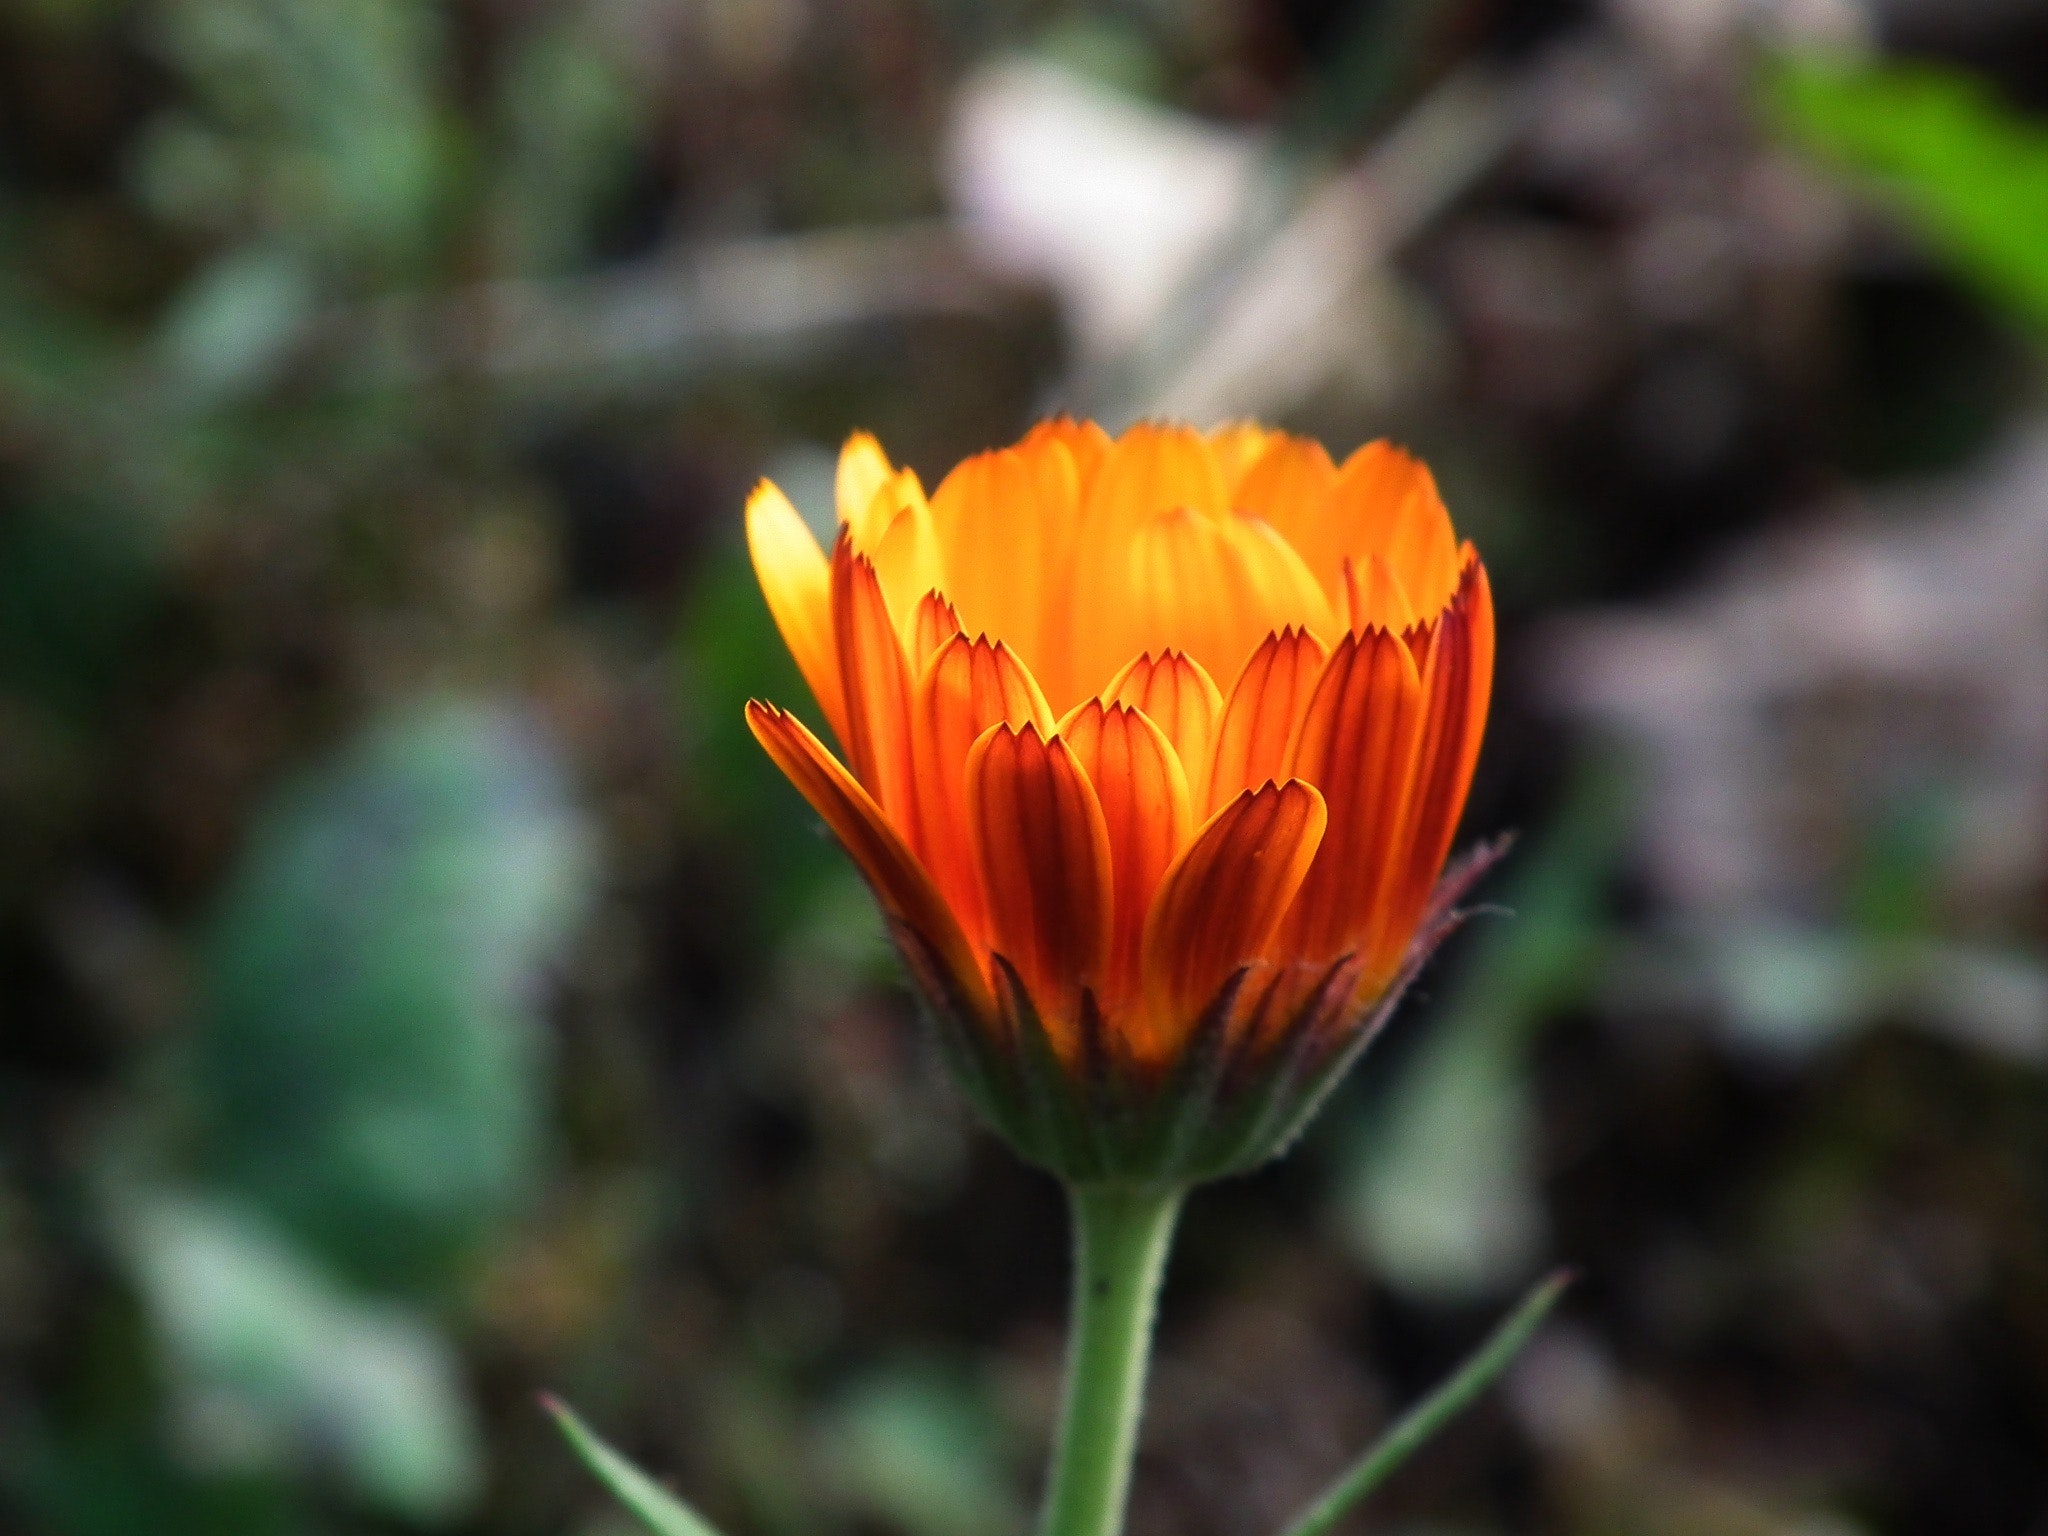
flower, flowering plant, plant, petal, orange, yellow, botany, close up, plant stem, english marigold, spring, wildflower, calendula, sunlight, annual plant, bud, perennial plant